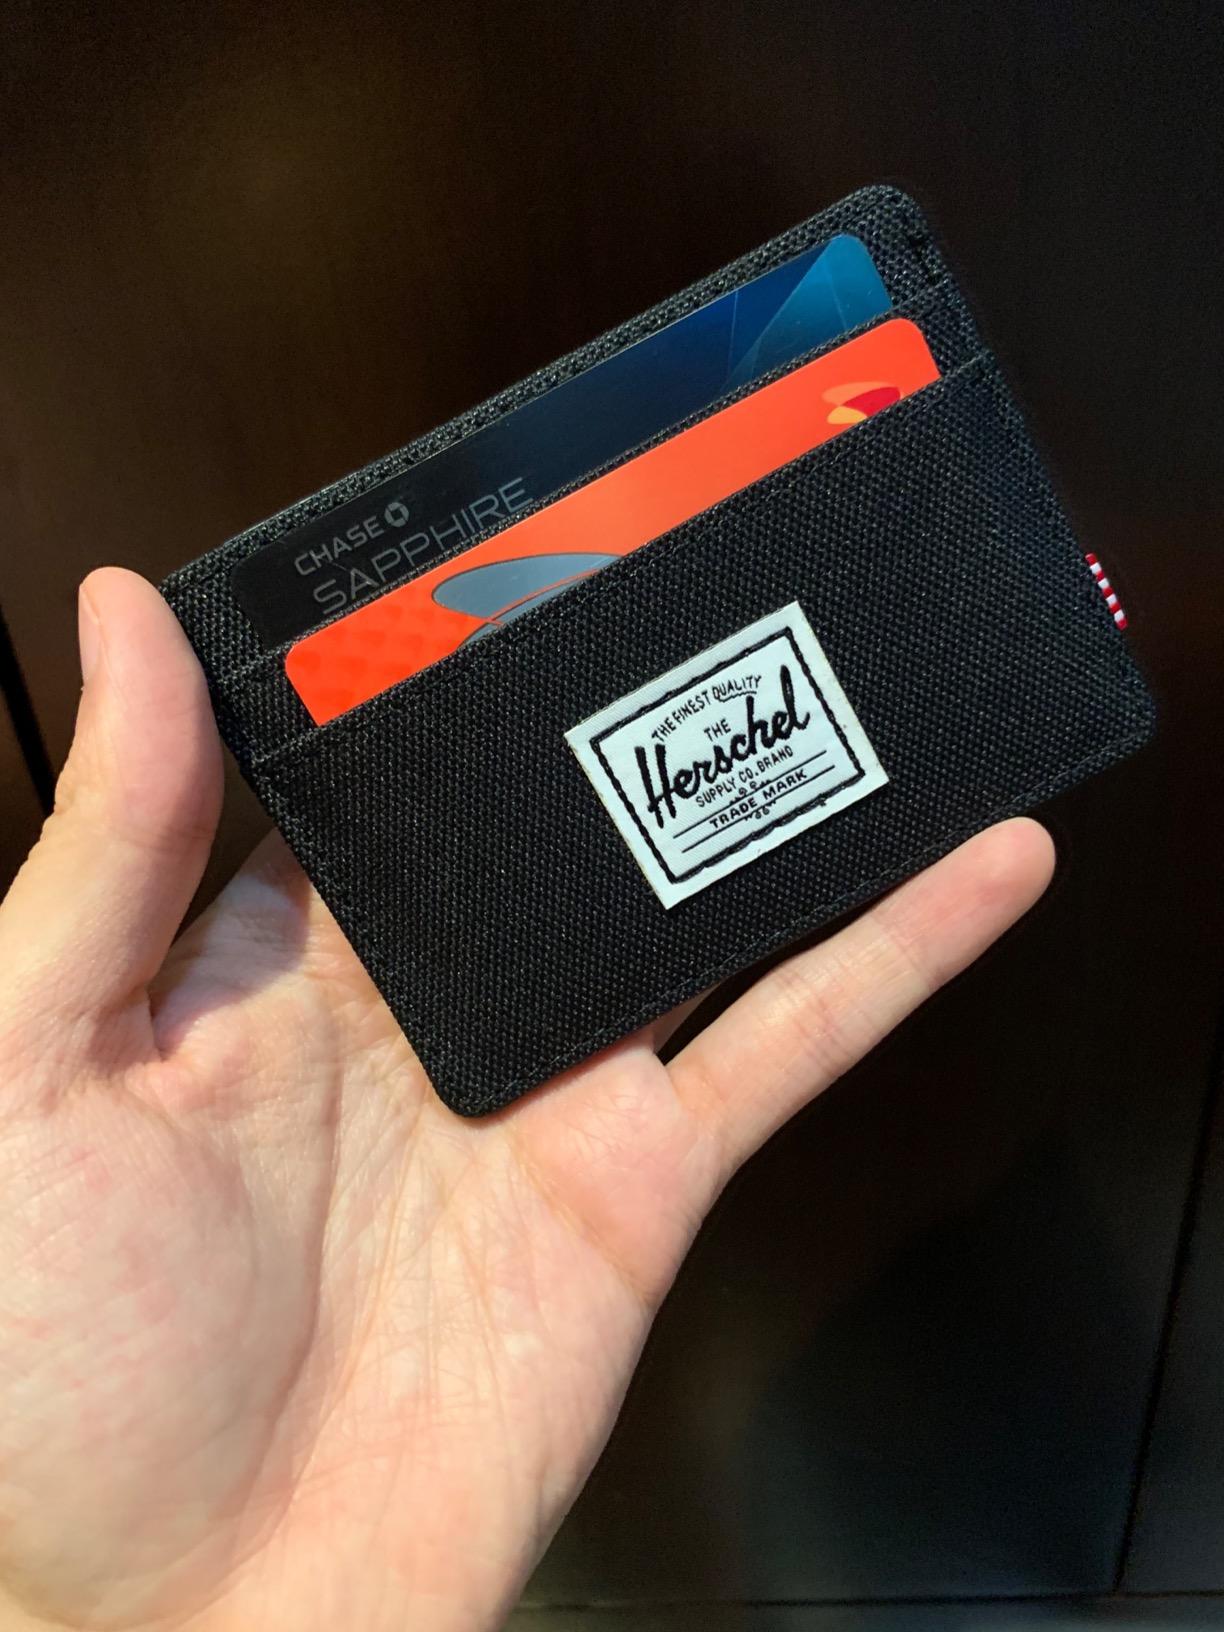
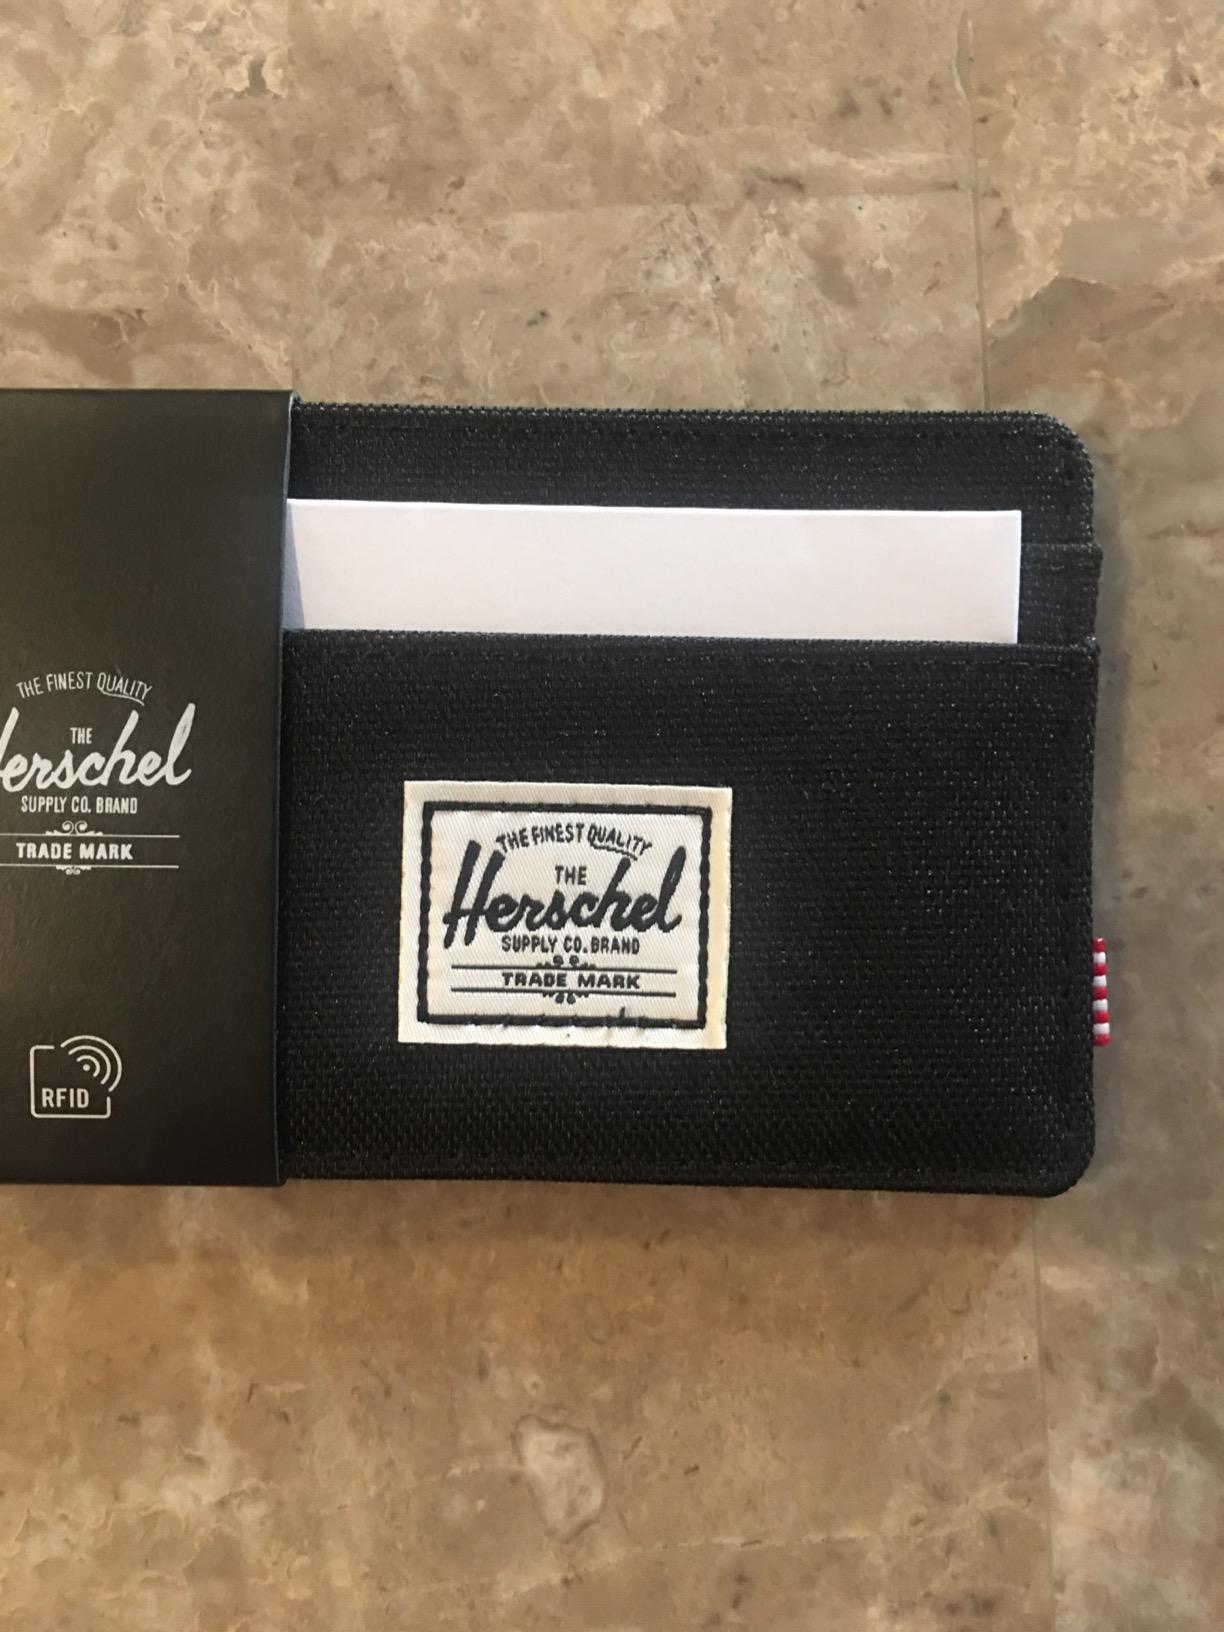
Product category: accessories_wallet
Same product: yes